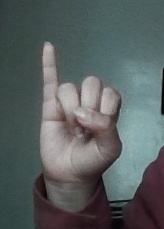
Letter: meem